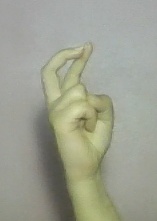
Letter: zay